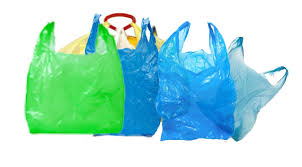
Waste category: plastic